812 Naval Air Squadron

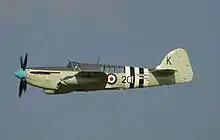
Fairey Firefly AS.6 in Korean War markings

The squadron was reformed again on 1 October 1946 at RNAS Eglinton (HMS "Gannet") in Derry, Northern Ireland, and joined 804 Squadron, flying the Supermarine Seafire, to form the 14th Carrier Air Group. In February 1947, 14 CAG sailed aboard on a lengthy Far Eastern cruise, eventually returning in December.